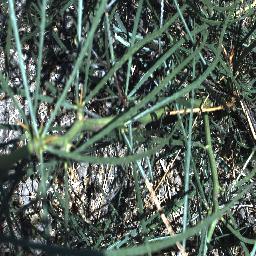
Label: parkinsonia